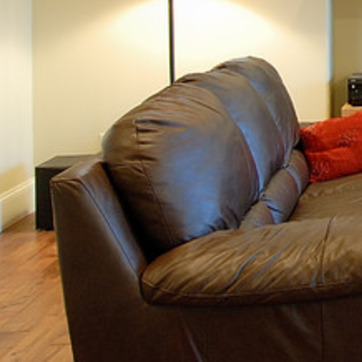
Material: leather